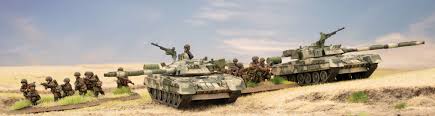
Label: T-80